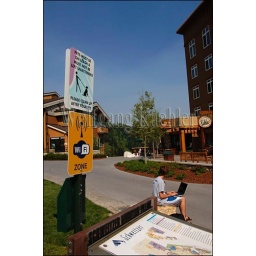
Usa, idaho, near sandpoint, schweitzer mountain resort, wi-fi hot spot, teenage boy with laptop